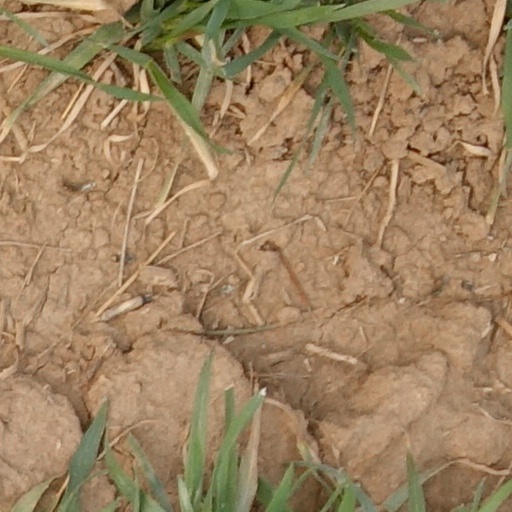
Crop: wheat